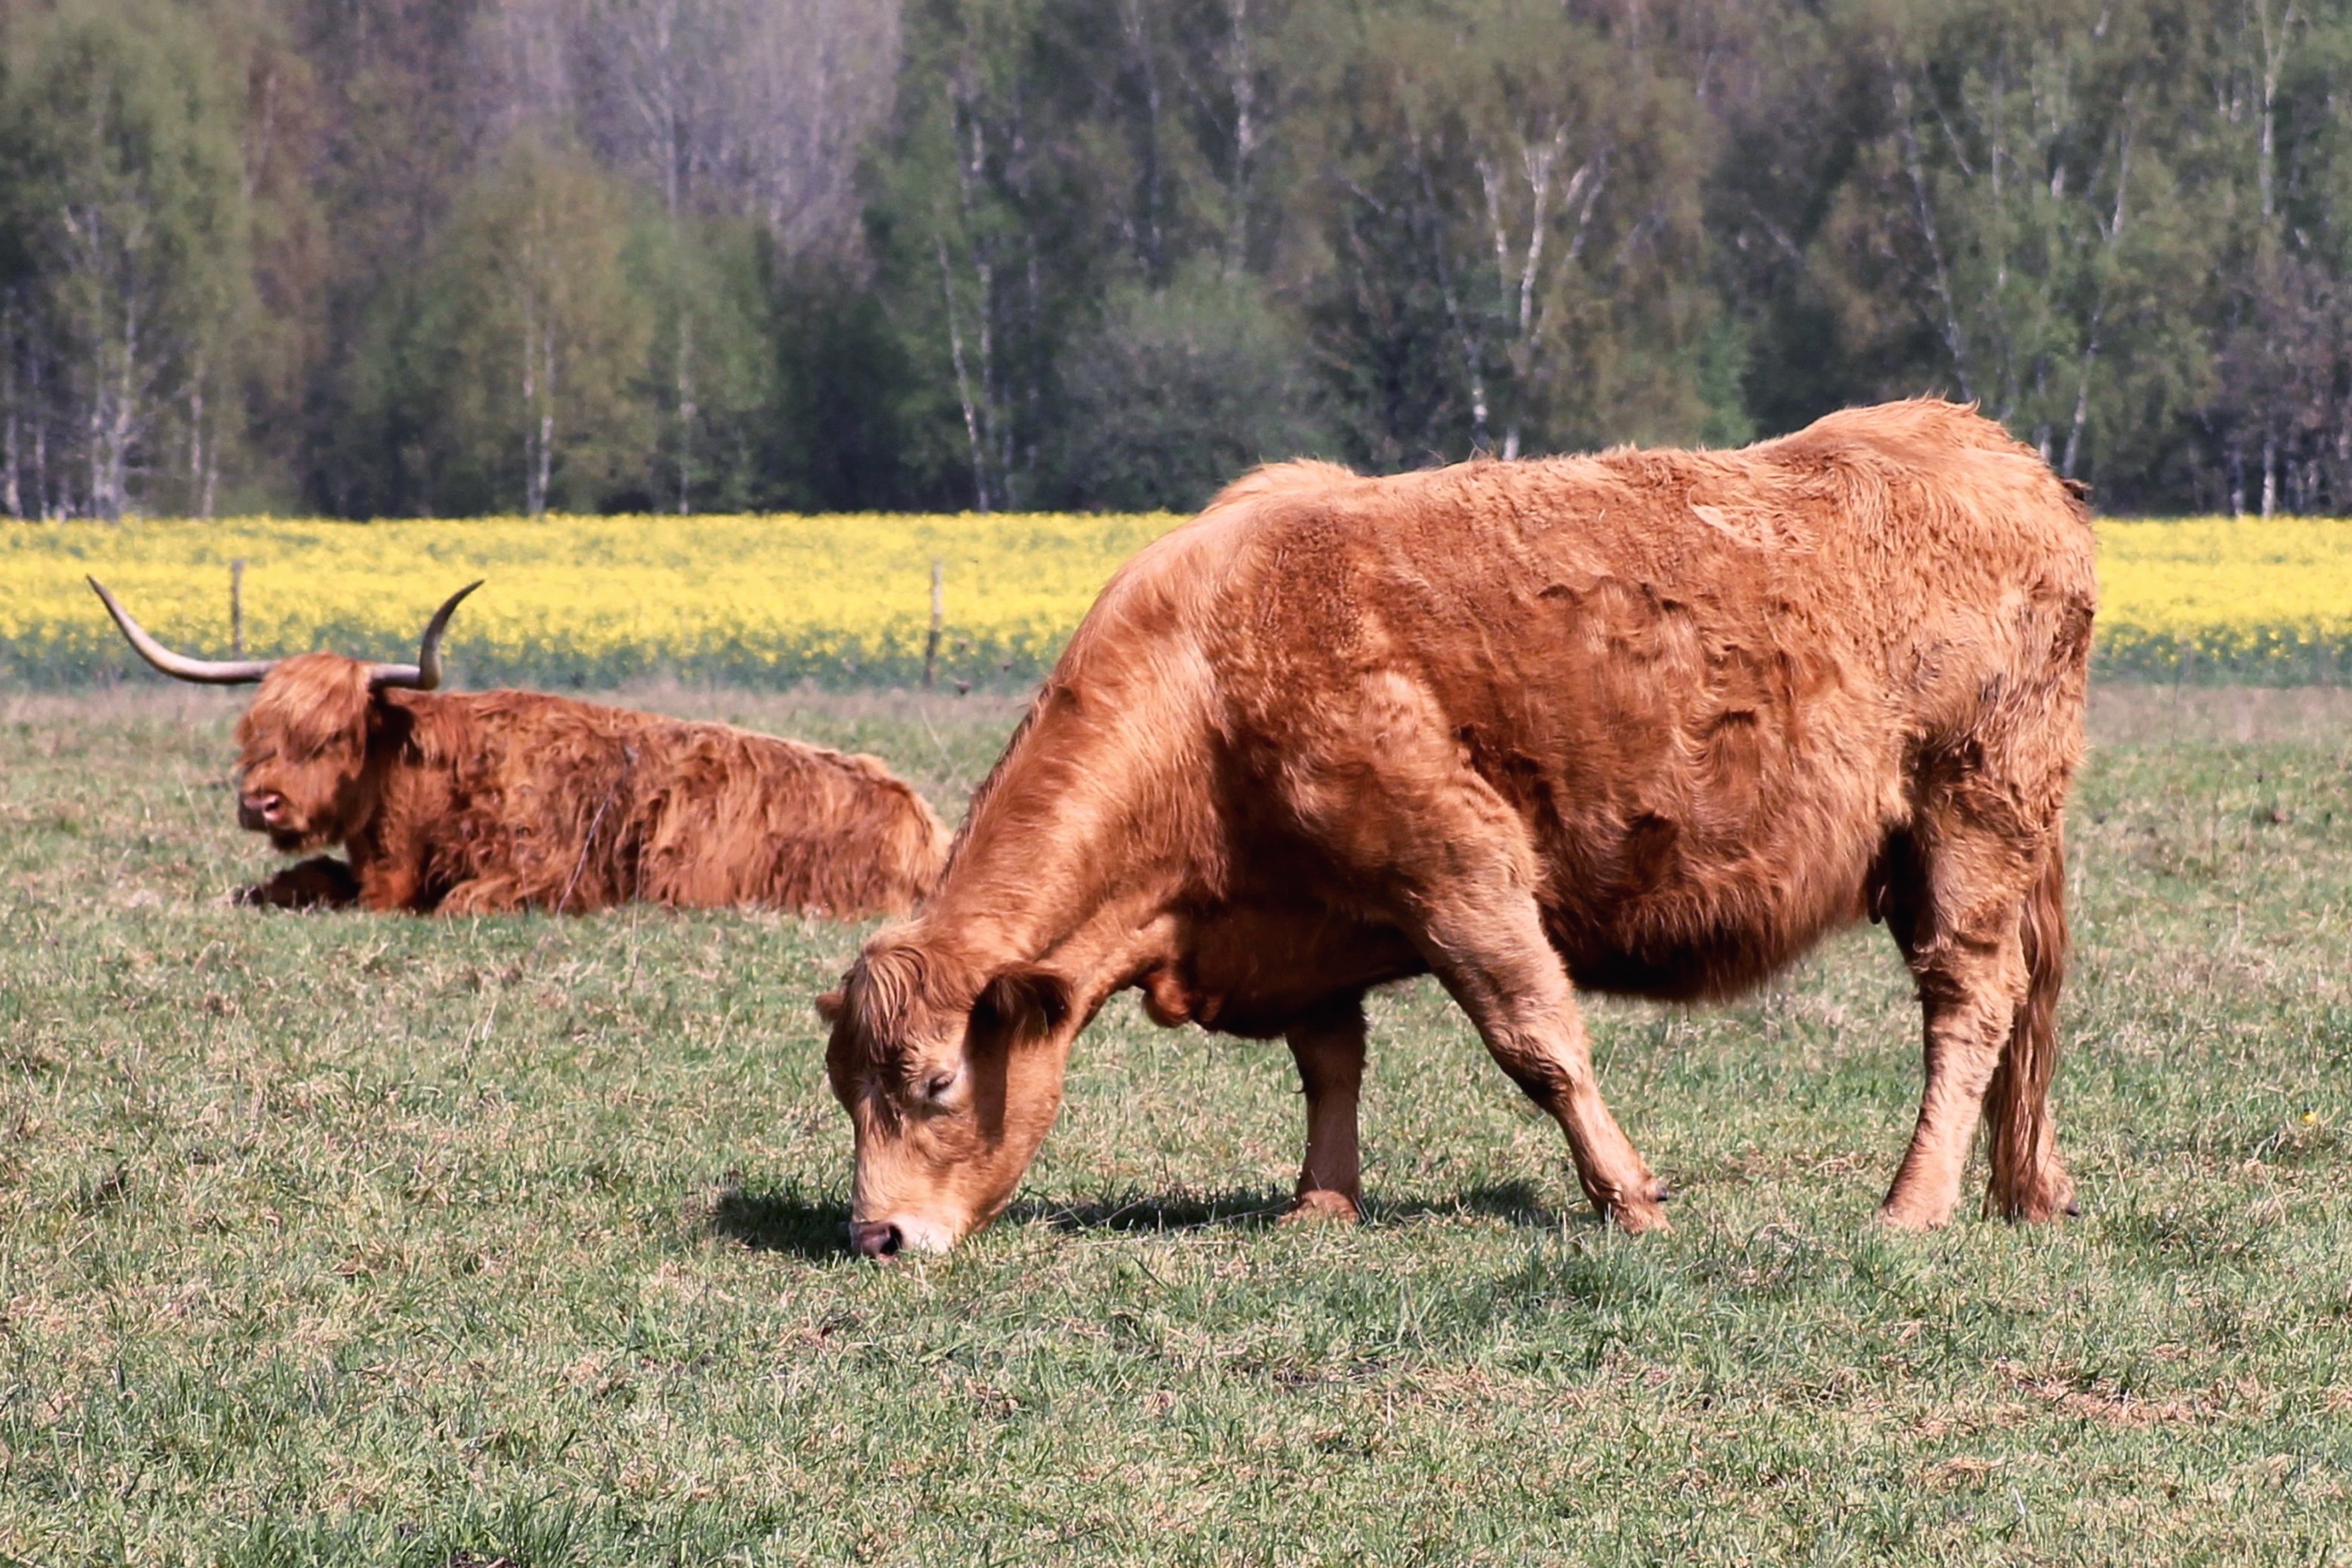
grass, field, farm, meadow, prairie, cattle, herd, pasture, grazing, mammal, fauna, calf, graze, cows, bull, grassland, vertebrate, horns, shaggy, rural area, highland beef, cattle like mammal, cow goat family